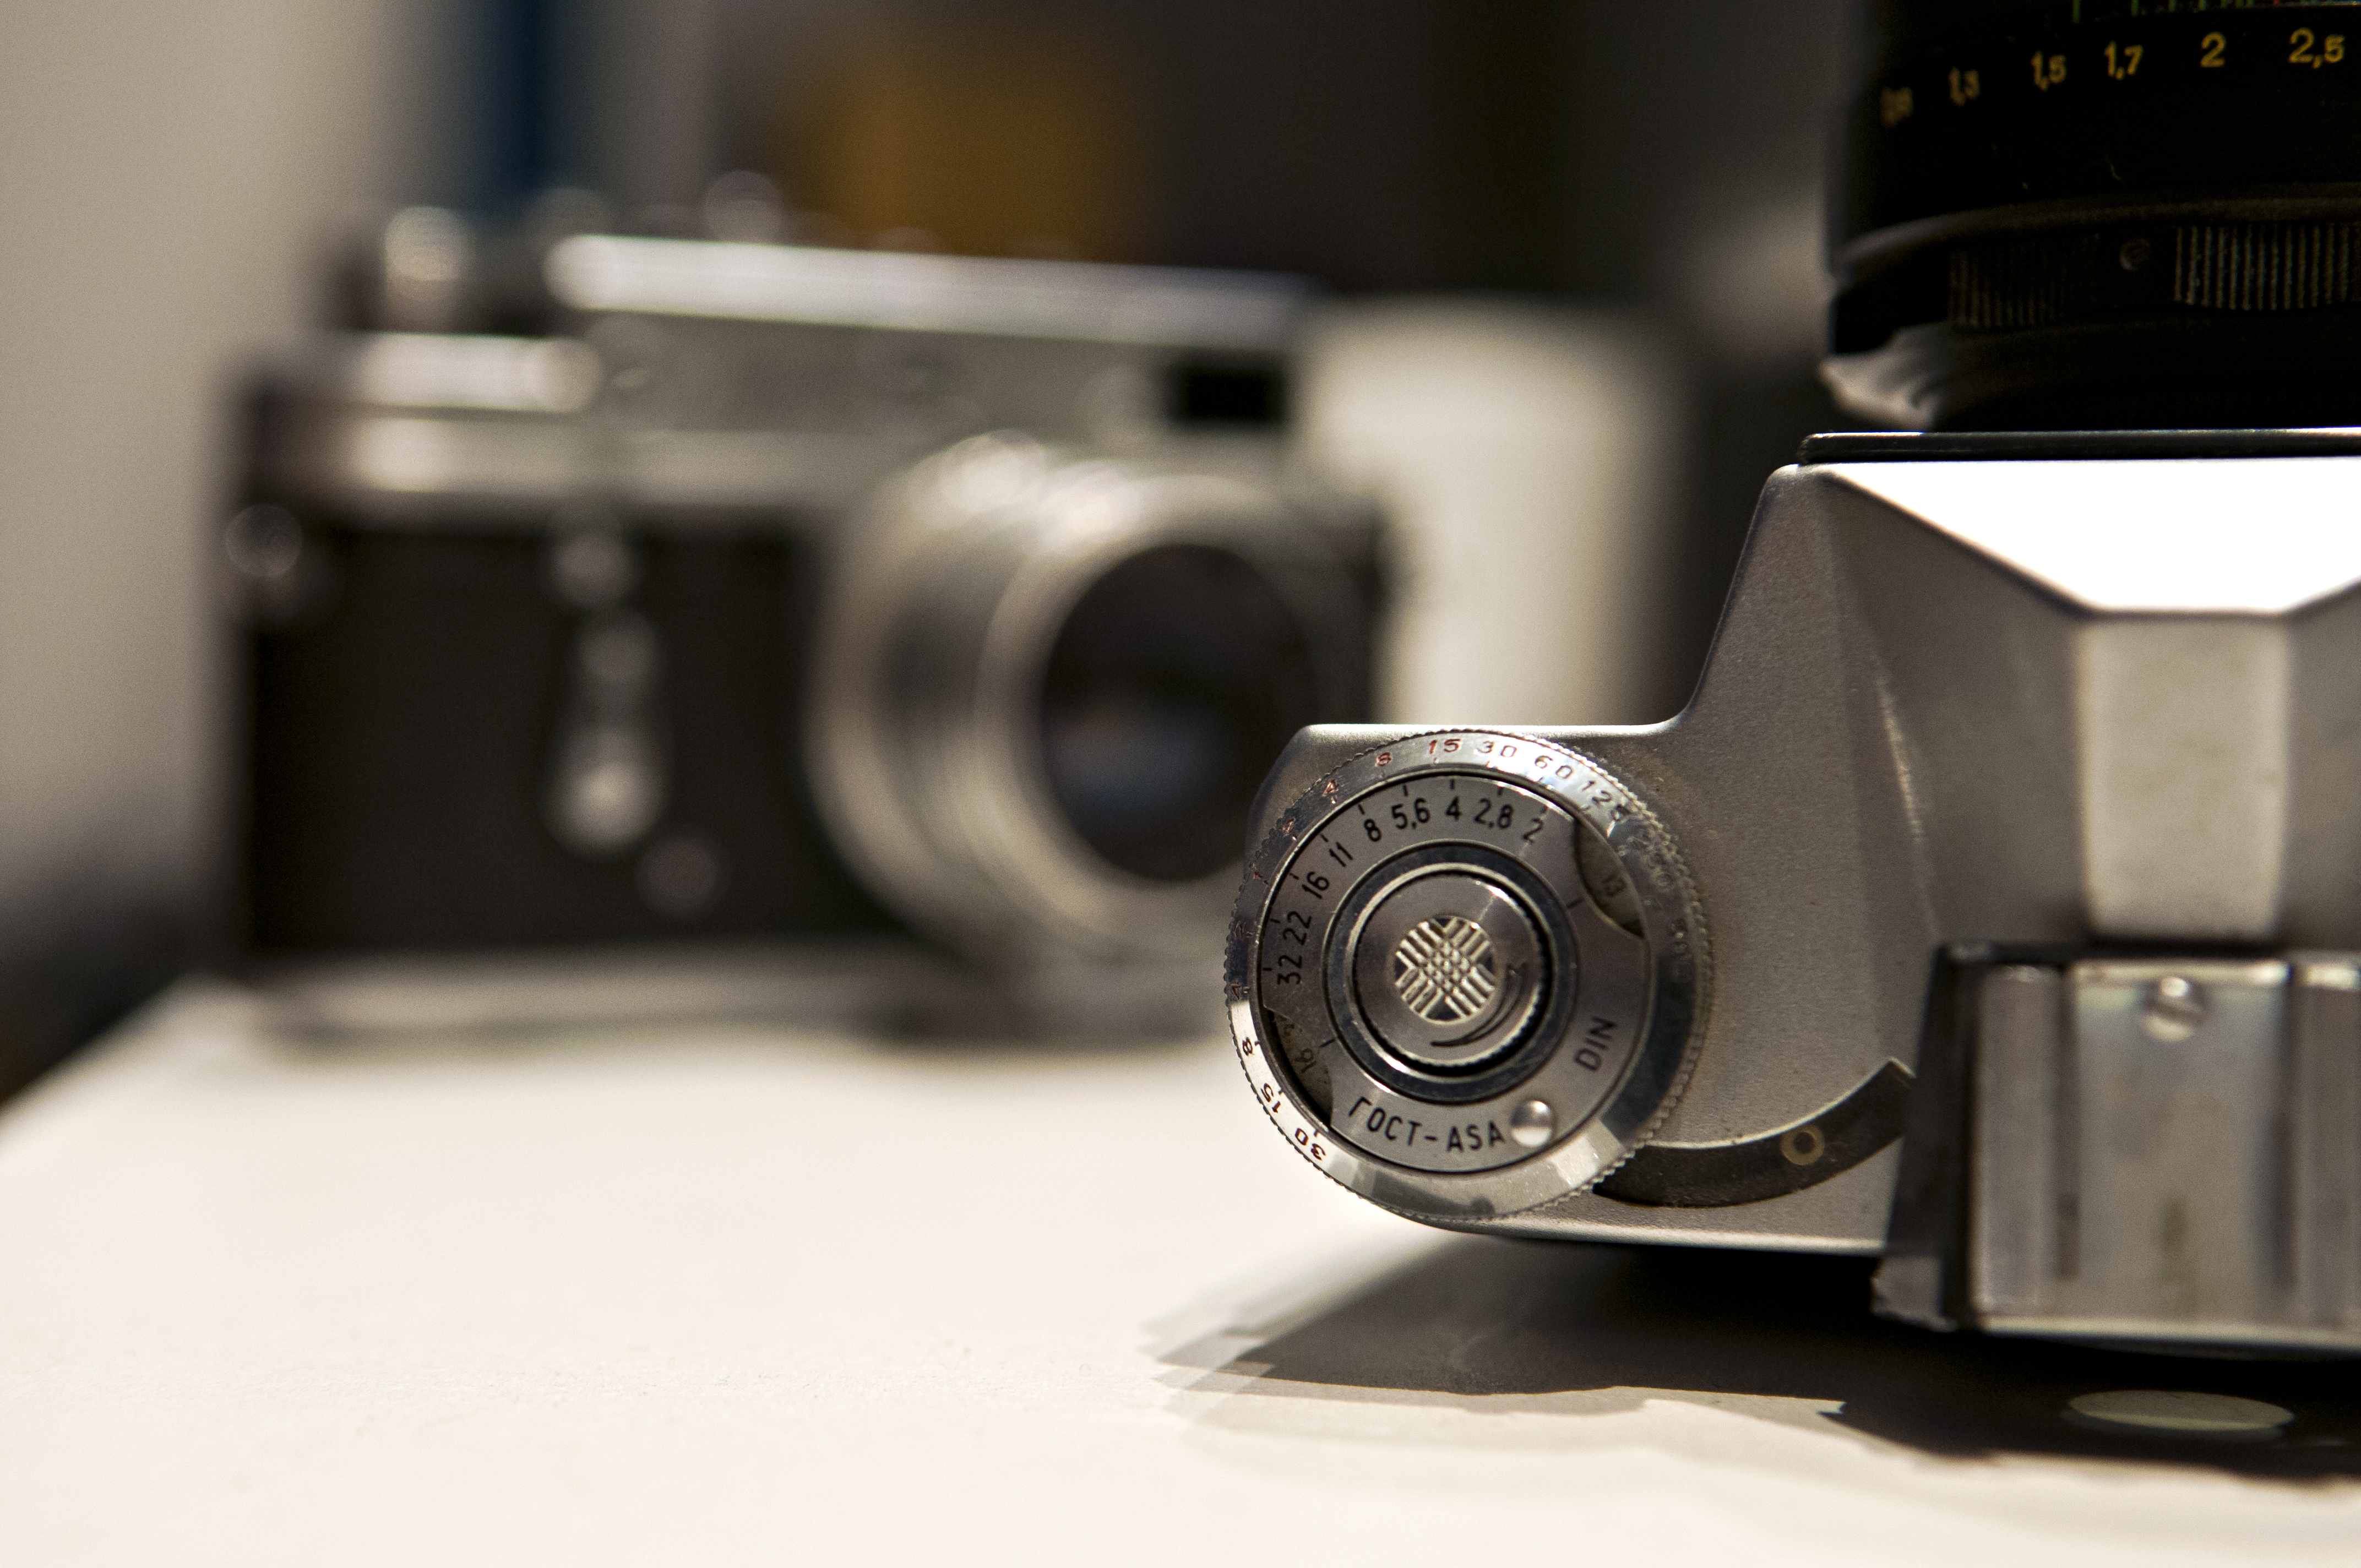
camera, photography, vintage, old, photo, closeup, close up, reflex camera, digital camera, photograph, camera lens, outfocus, digital slr, single lens reflex camera, cameras optics, mirrorless interchangeable lens camera, camera accessory